Ford Fieldhouse

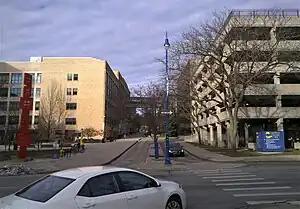
Grand Rapids Community College.jpg

The Ford Fieldhouse is multi-purpose arena in Grand Rapids, Michigan, USA, on the campus of Grand Rapids Community College. The Fieldhouse houses a gymnasium that seats 4,000 and a natatorium that seats 2,000. The gymnasium is now home to the Grand Rapids Community College Raiders and the Grand Rapids Flight, a basketball team in the International Basketball League.